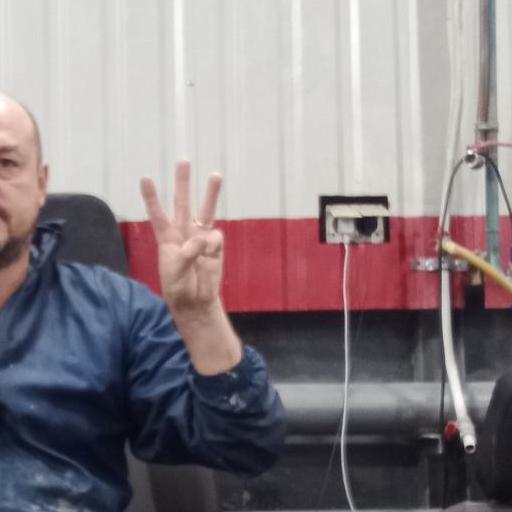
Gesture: three